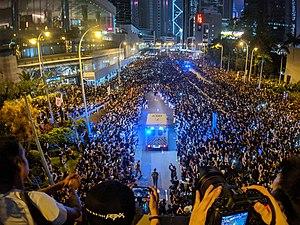
Des manifestations contre l'amendement de la loi d'extradition par le gouvernement de Hong Kong ont lieu depuis le 15 mars 2019 à Hong Kong et dans plusieurs autres villes autour du monde dans lesquelles on retrouve la présence d'une diaspora hongkongaise. Les manifestants demandent d'annuler l'amendement car ils considèrent qu'il permettra à la Chine continentale d'intervenir dans le système juridique indépendant de Hong Kong, menaçant le particularisme légal de Hong Kong ainsi que la sécurité personnelle des Hongkongais et de toutes les personnes qui passeront par Hong Kong. En plus des manifestations locales à Hong Kong, les communautés de la diaspora ont organisé des rassemblements et des manifestations pour soutenir la cause.